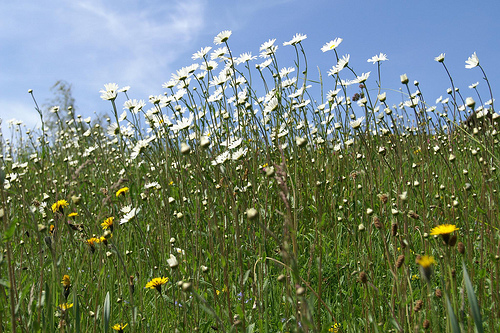
Flower: daisy